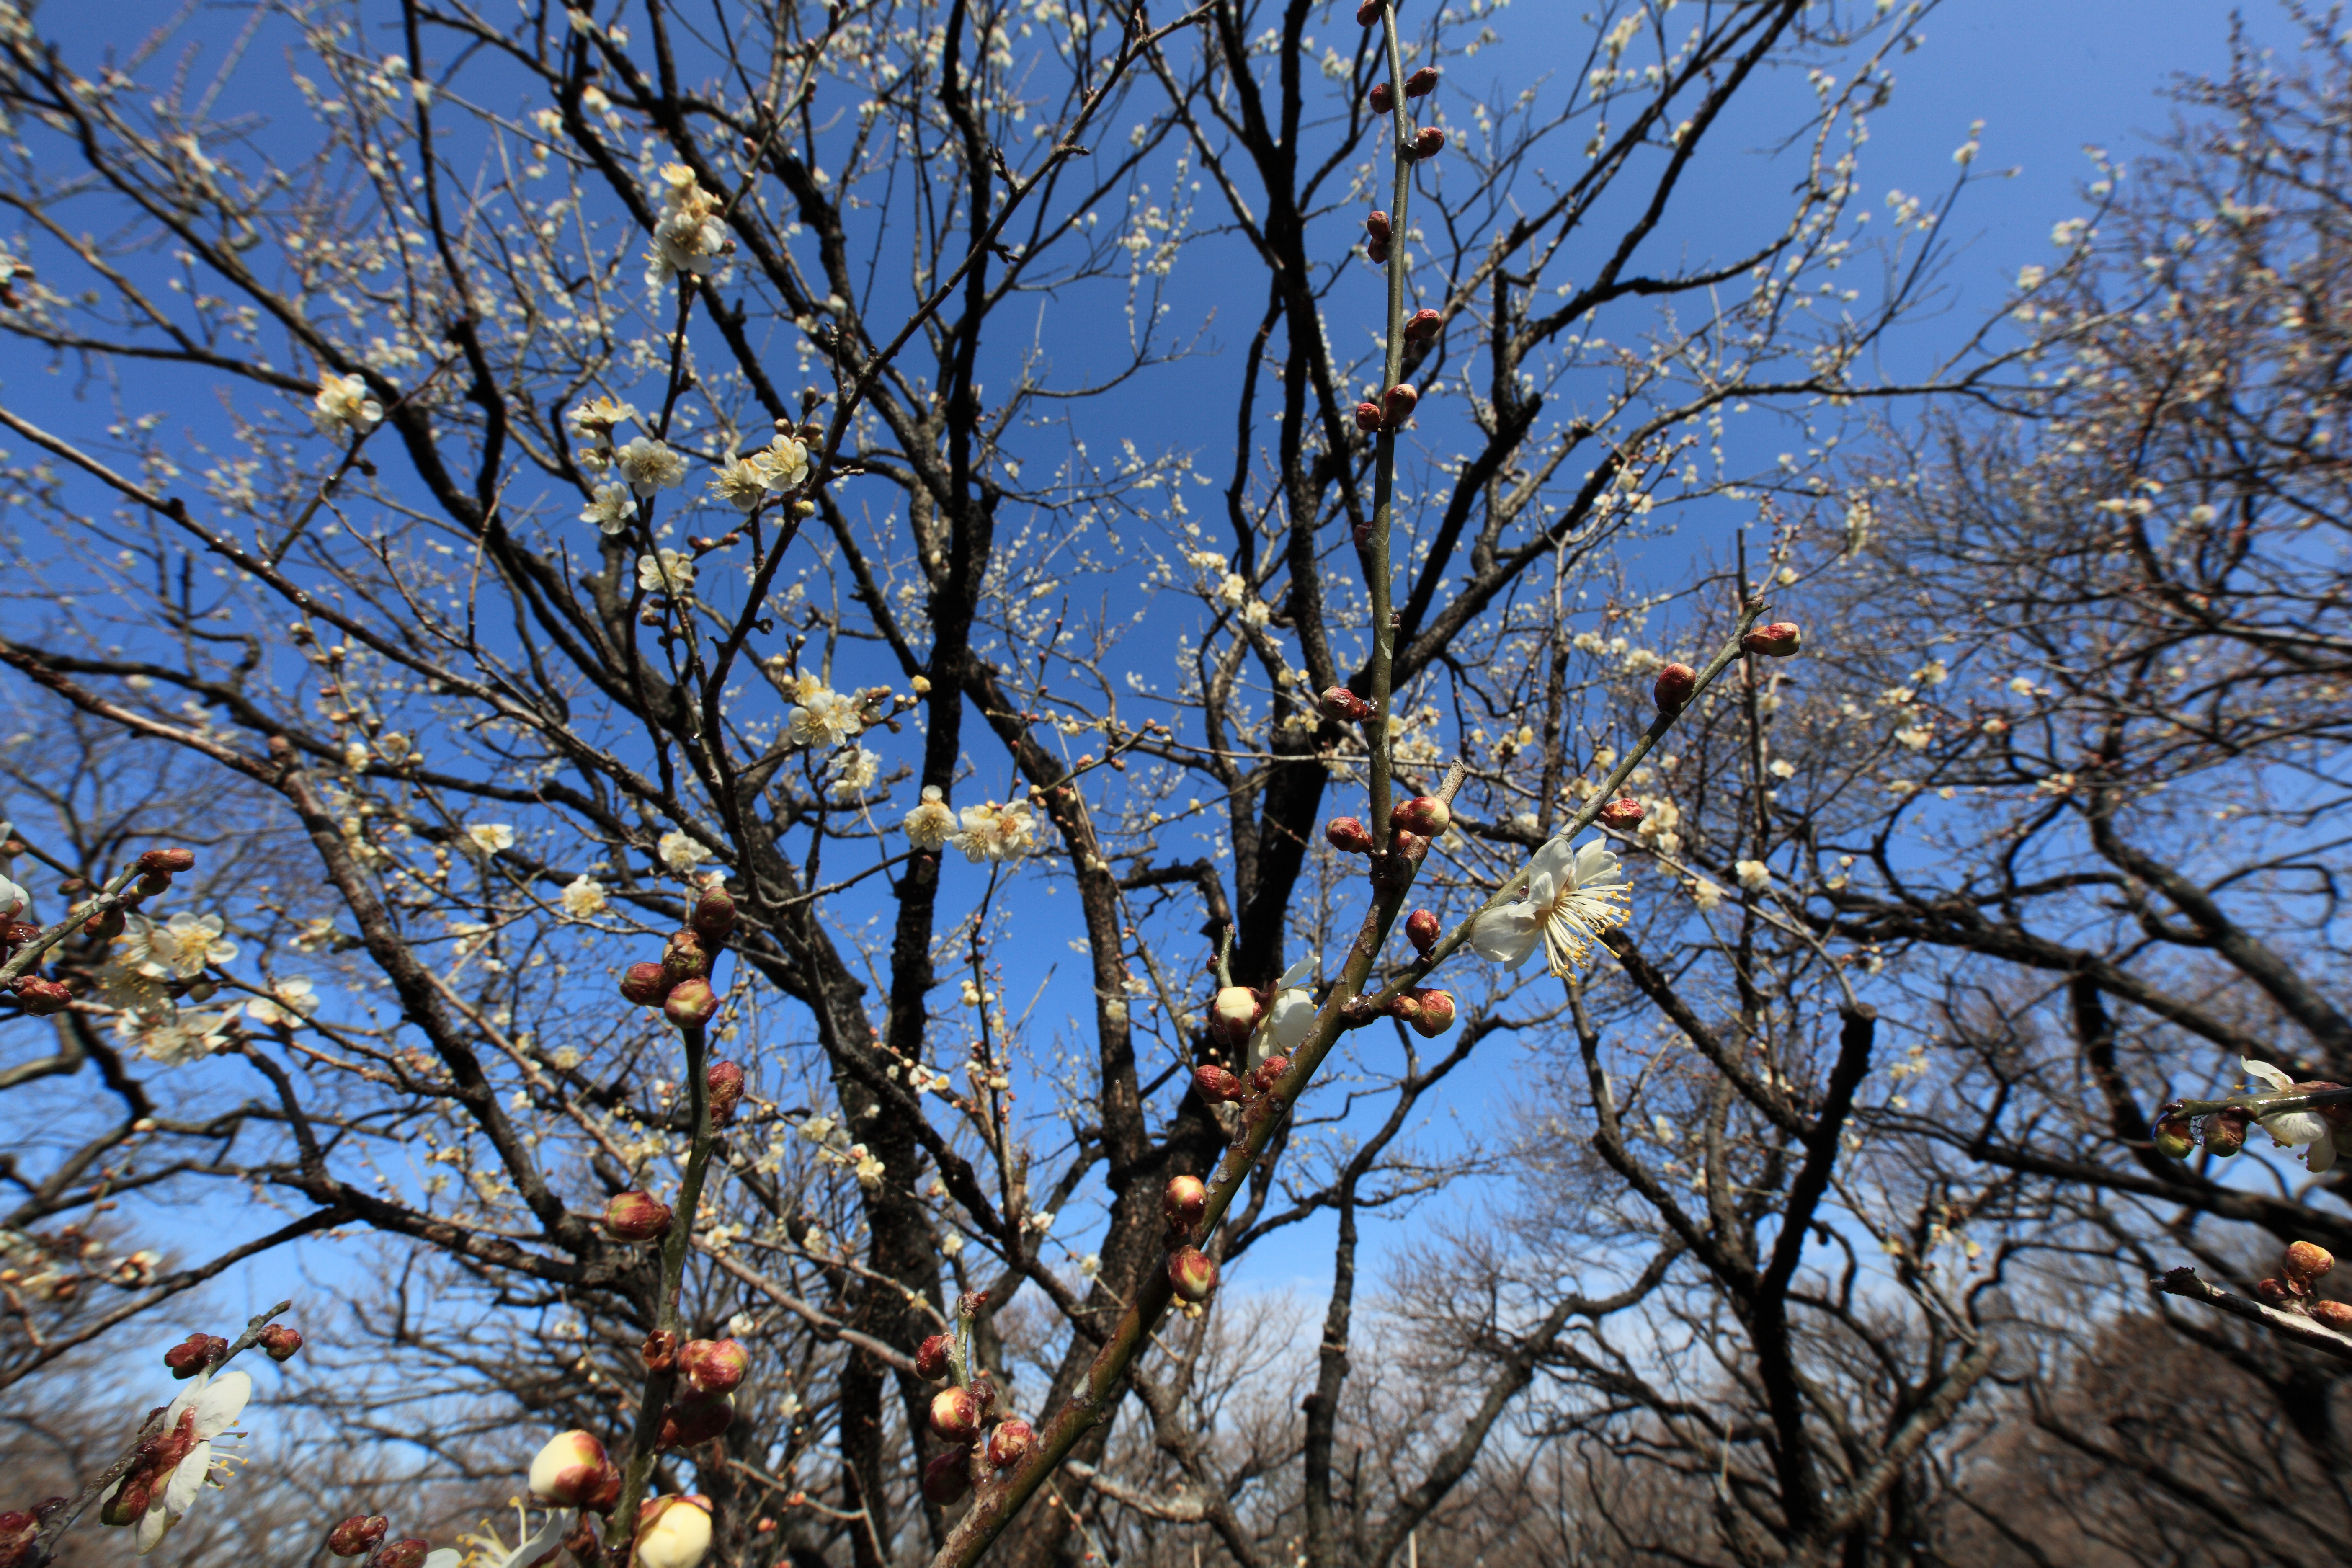
tree, branch, blossom, snow, winter, plant, sunlight, leaf, flower, spring, high, autumn, season, 5d, hires, markii, prunus, hi, res, resolution, mume, ume, kairakuen, ibarakiken, mitoshi, woody plant